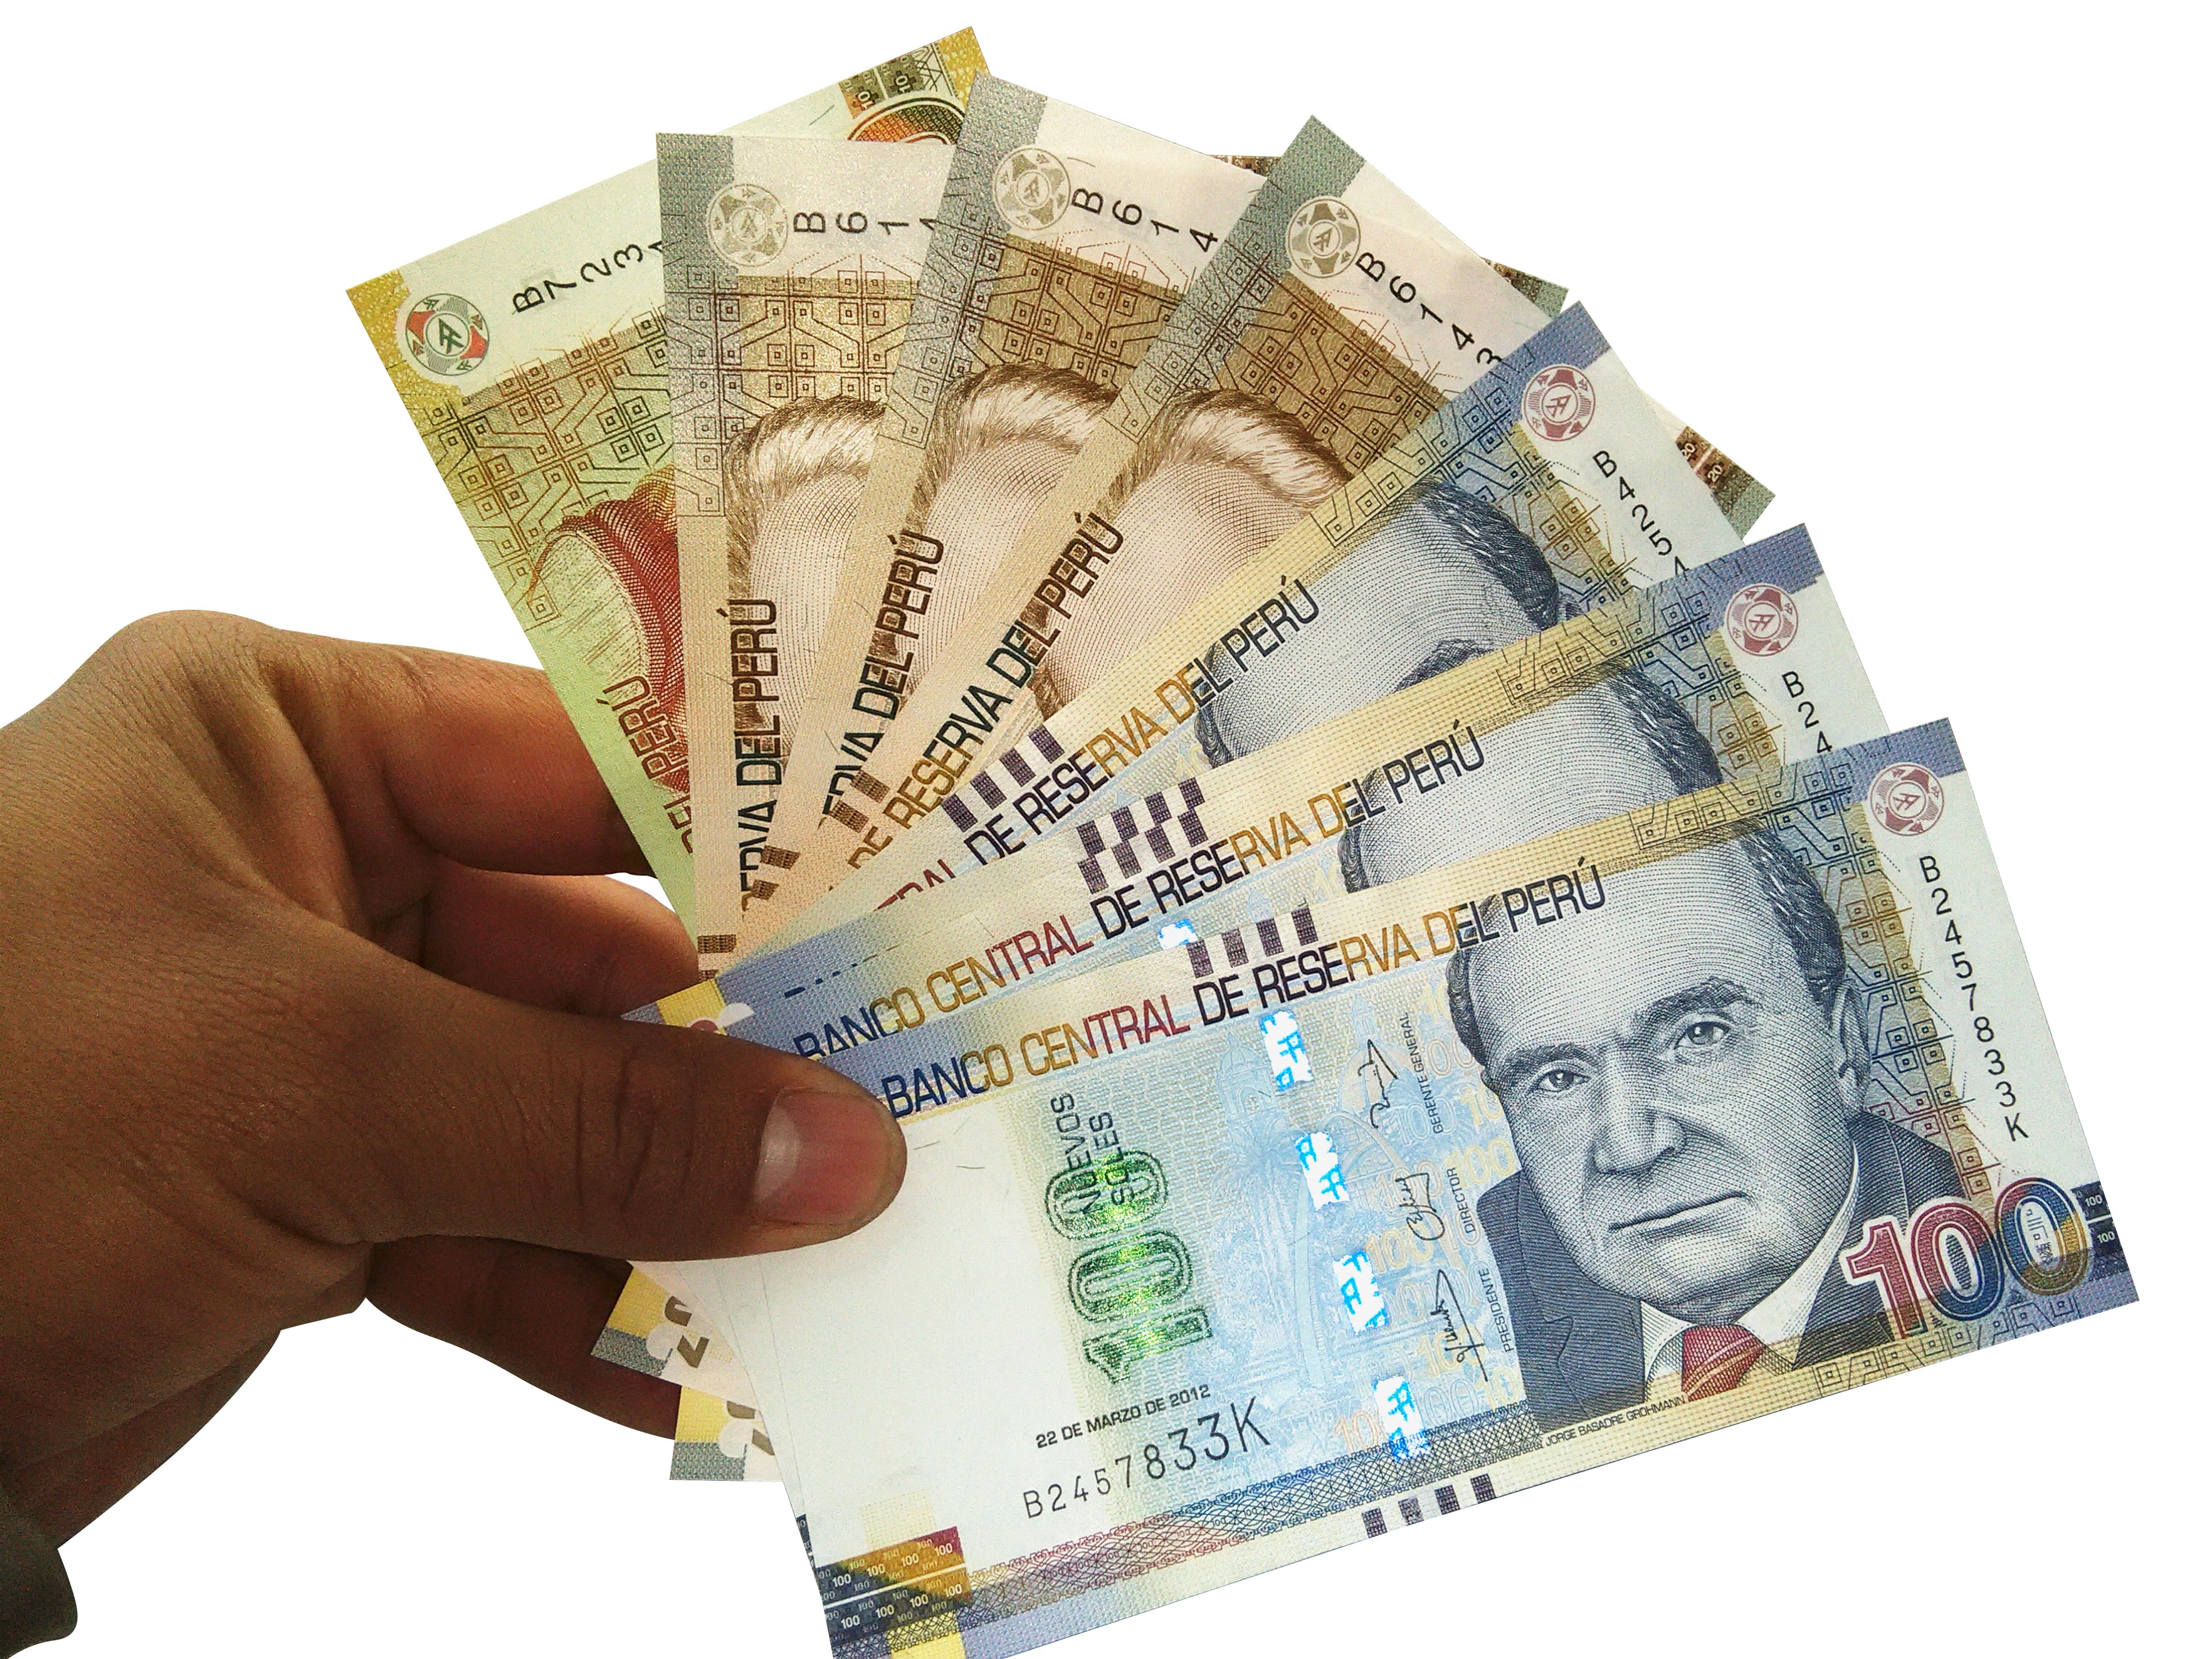
money, paper, cash, bank, currency, debt, saving, document, tax, economy, payment, accounting, banknote